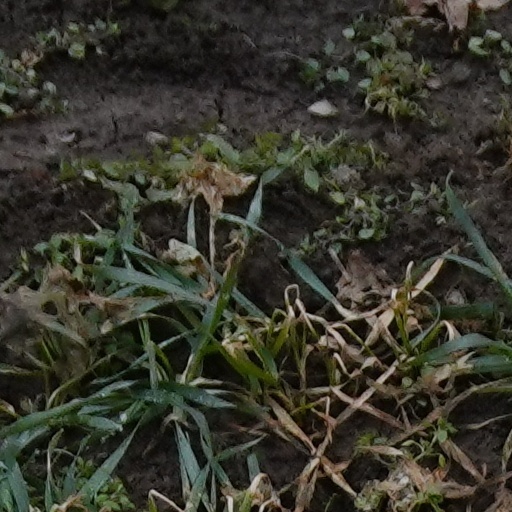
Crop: wheat